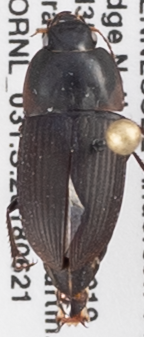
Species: Anisodactylus merula
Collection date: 2018-06-21
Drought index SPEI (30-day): -0.528
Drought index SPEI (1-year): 0.26
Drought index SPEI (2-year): -0.418